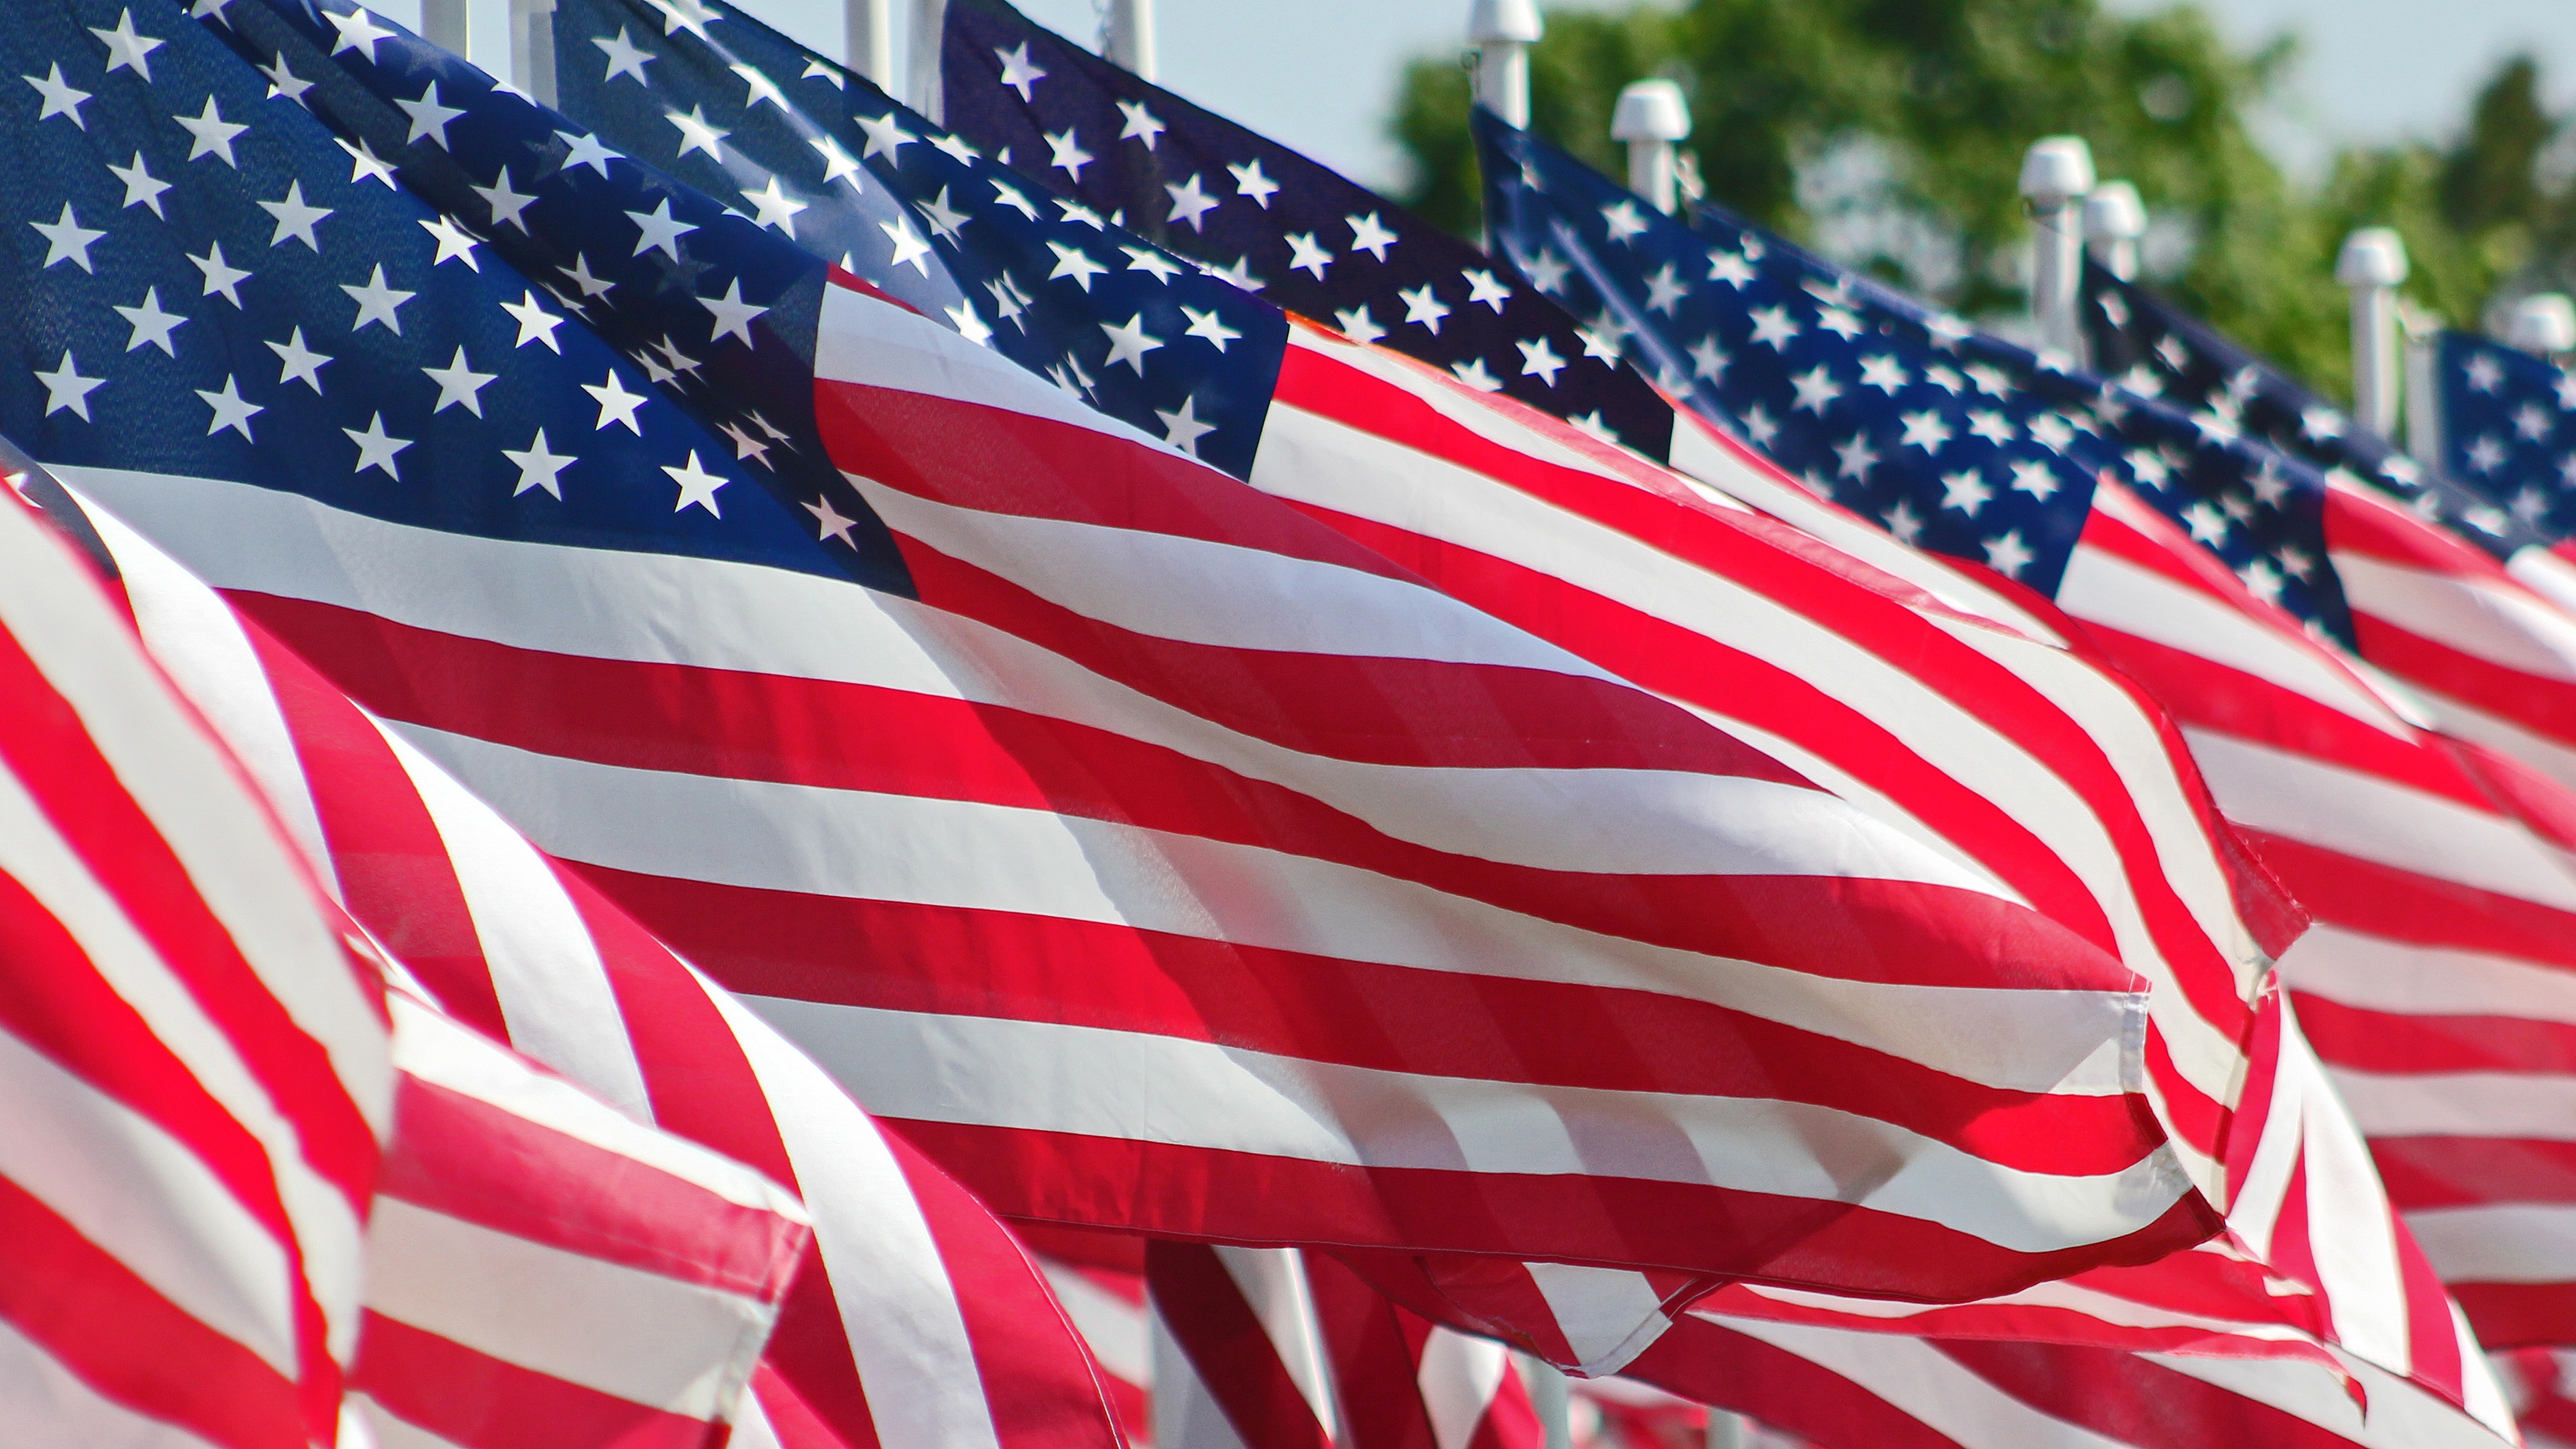
red, symbol, flag, american flag, freedom, patriotism, american, stripes, patriotic, american flag waving, flag of the united states